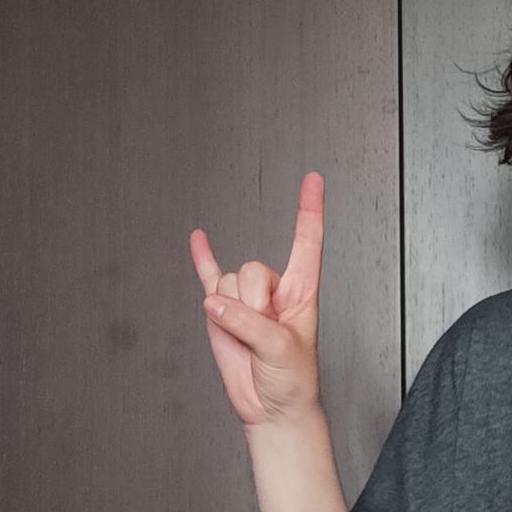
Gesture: rock